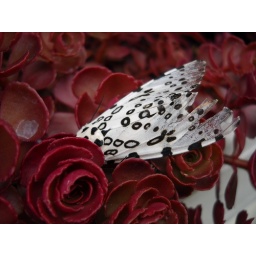
This little guy/girl was in our window box this weekend.